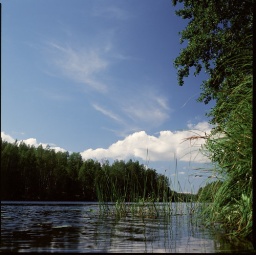
this was shot near Vyborg, Russia in August 2010.i was standing in the warm river holding the camera some inches above the water.